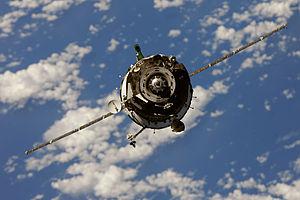
Soyouz TMA-01M désigne une mission du vaisseau spatial russe Soyouz vers la Station spatiale internationale. C'est le 22ᵉ vol d'un vaisseau Soyouz vers la station spatiale et le 107ᵉ vol d'un vaisseau Soyouz.